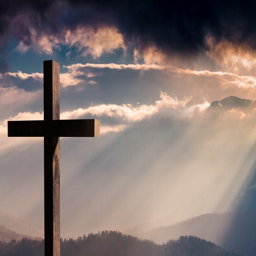
wooden cross on a dramatic , colorful sunset